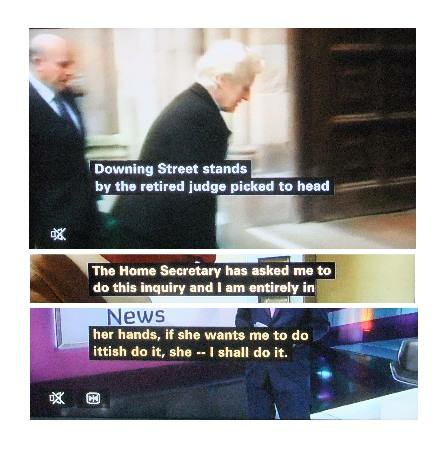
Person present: Yes